Nathan Witt

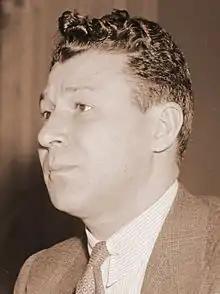
Lee Pressman (here during testimony before a Senate subcommittee on March 24, 1938) worked with Witt at the AAA (when they were both allegedly Ware Group members) and then was his law partner in 1950

Witt joined the Agricultural Adjustment Administration (AAA) in July 1933. His friend, Lee Pressman, recommended him for the job. According to accusers Whittaker Chambers, Lee Pressman, and Elizabeth Bentley, Witt—along with John Abt, Charles Kramer, Alger Hiss, and Nathaniel Weyl, among others—were part of the so-called "Ware group," a clandestine Communist Party USA group formed by AAA economist Harold Ware. Chambers also alleged that Witt became leader of the group after Ware died in an automobile accident in August 1935. Pressman said the men merely met to study and discuss left-wing political theory, but Chambers described it as a Soviet-controlled cell dedicated to committing espionage. Historian David M. Kennedy, assessing a half-century's evidence about the case, concurred with Pressman's assessment in 2001.